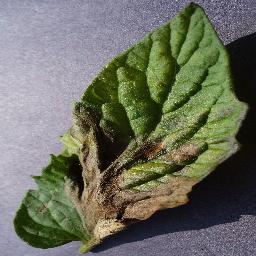
Label: Tomato___Late_blight